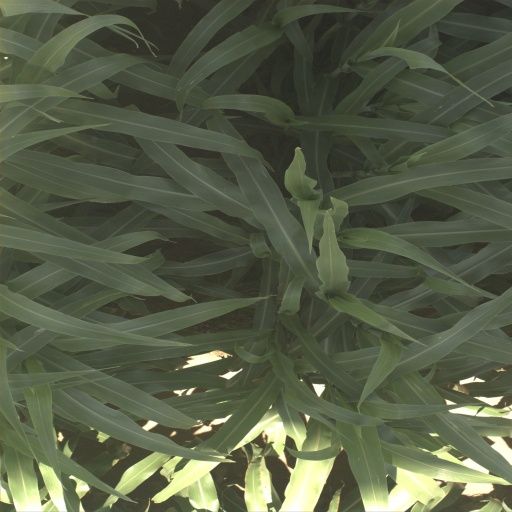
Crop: sorghum